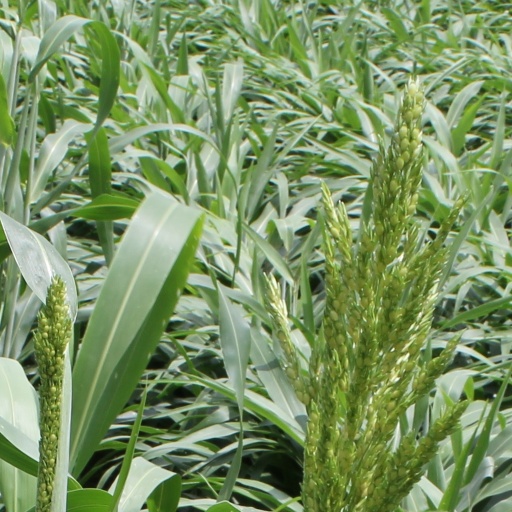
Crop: sorghum